John Borland House

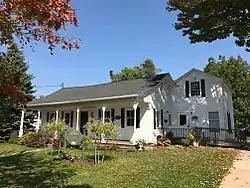

The John Borland House is a historic house located on Market Street in Cape Vincent, Jefferson County, New York.